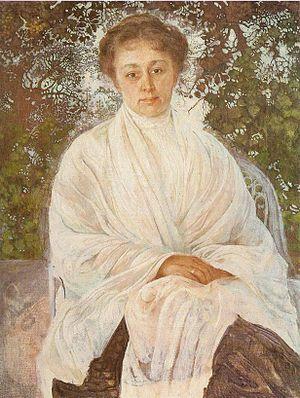
Maria Fiodorovna Andreïéva, née Yourkovskaïa le 4 juillet 1868 à Saint-Pétersbourg et morte le 8 décembre 1953 à Moscou, est une actrice russe, puis femme politique bolchévique et soviétique qui fut la maîtresse officielle de Maxime Gorki de 1904 à 1921.